Joy (2015 film)

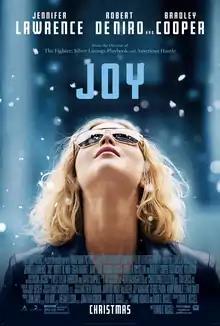
Theatrical release poster

Joy is a 2015 American biographical comedy-drama film written and directed by David O. Russell. It stars Jennifer Lawrence as Joy Mangano, a self-made entrepreneur who rose to fame as the inventor of the Miracle Mop. The supporting cast includes Robert De Niro, Bradley Cooper, Édgar Ramírez, Diane Ladd, Virginia Madsen, and Isabella Rossellini.